Cluster munition

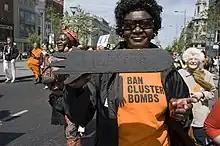
Ugandan demonstrator at the May 2008 Dublin conference for the Convention on Cluster Munitions

Cluster bombs fall under the general rules of international humanitarian law, but were not specifically covered by any currently binding international legal instrument until the signature of the Convention on Cluster Munitions in December 2008. This international treaty stemmed from an initiative by Stoltenberg's Second Cabinet known as the Oslo Process which was launched in February 2007 to prohibit cluster munitions. More than 100 countries agreed to the text of the resulting Convention on Cluster Munitions in May 2008 which sets out a comprehensive ban on these weapons. This treaty was signed by 94 states in Oslo on 3–4 December 2008. The Oslo Process was launched largely in response to the failure of the Convention on Certain Conventional Weapons (CCW) where five years of discussions failed to find an adequate response to these weapons. The Cluster Munition Coalition (CMC) is campaigning for the widespread accession to and ratification of the Convention on Cluster Munitions.